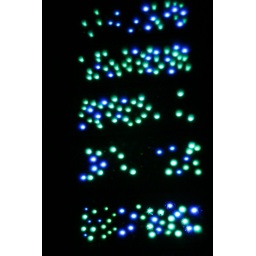
Flashing blue and green lights on the pavement under the south end of London Bridge.